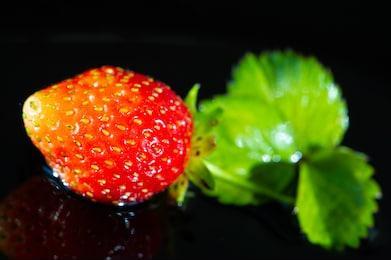
Label: Strawberry